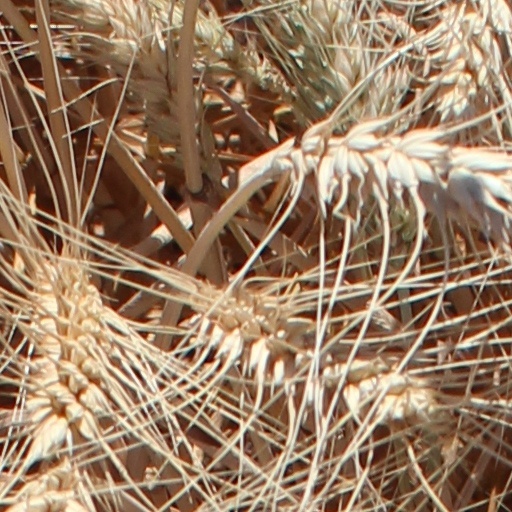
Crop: wheat